Derrick Henry

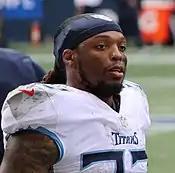
Henry in 2021

In the 2019 season opener against the Cleveland Browns, Henry rushed 19 times for 84 yards and a touchdown. He also caught one pass for a 75-yard touchdown as the Titans won on the road 43–13. During Week 2 against the Colts, he rushed 15 times for 81 yards and a touchdown as the Titans narrowly lost 19–17. Two weeks later against the Atlanta Falcons, Henry had his first 100-yard game of the season when he rushed for 100 yards on 27 carries in a 24–10 road victory. In the next game against the Buffalo Bills, he rushed for 78 yards and a touchdown as the Titans lost by a score of 14–7. After a season-low 28 yards in a Week 6 shutout loss to the Denver Broncos, Henry sank to 12th in the league in rushing, over 200 yards behind the league leaders he would eventually catch. Henry responded with 90 rushing yards and a touchdown in a 23–20 victory against the Los Angeles Chargers in Week 7. During Week 9 against the Carolina Panthers, Henry rushed 13 times for 63 yards and a touchdown and caught three passes for 36 yards and a touchdown in the 30–20 road loss. In the next game against the Chiefs, he finished with 188 rushing yards and two touchdowns as the Titans narrowly won 35–32. Henry won the FedEx Ground Player of the Week for his efforts. During a Jaguars rematch in Week 12 after a Week 11 bye, Henry had a 74-yard rushing touchdown in the third quarter. Overall, he finished the 42–20 victory with 159 rushing yards and two touchdowns along with one reception for 16 yards. In the next game, a rematch against the Colts, he rushed 26 times for 149 yards and a touchdown in the 31–17 road victory. During Week 14 against the Oakland Raiders, Henry ran for 103 yards and two touchdowns in the 42–21 road victory. During the regular-season finale against the Texans, Henry finished with 211 rushing yards and three touchdowns as the Titans won 35–14 and made it to the playoffs as a wild-card team. During the game, Henry narrowly won the 2019 rushing title over Nick Chubb of the Cleveland Browns, with the winning rush being a 53-yard touchdown run. This was Henry's first career rushing crown and the first Titan to win it since Chris Johnson in 2009.